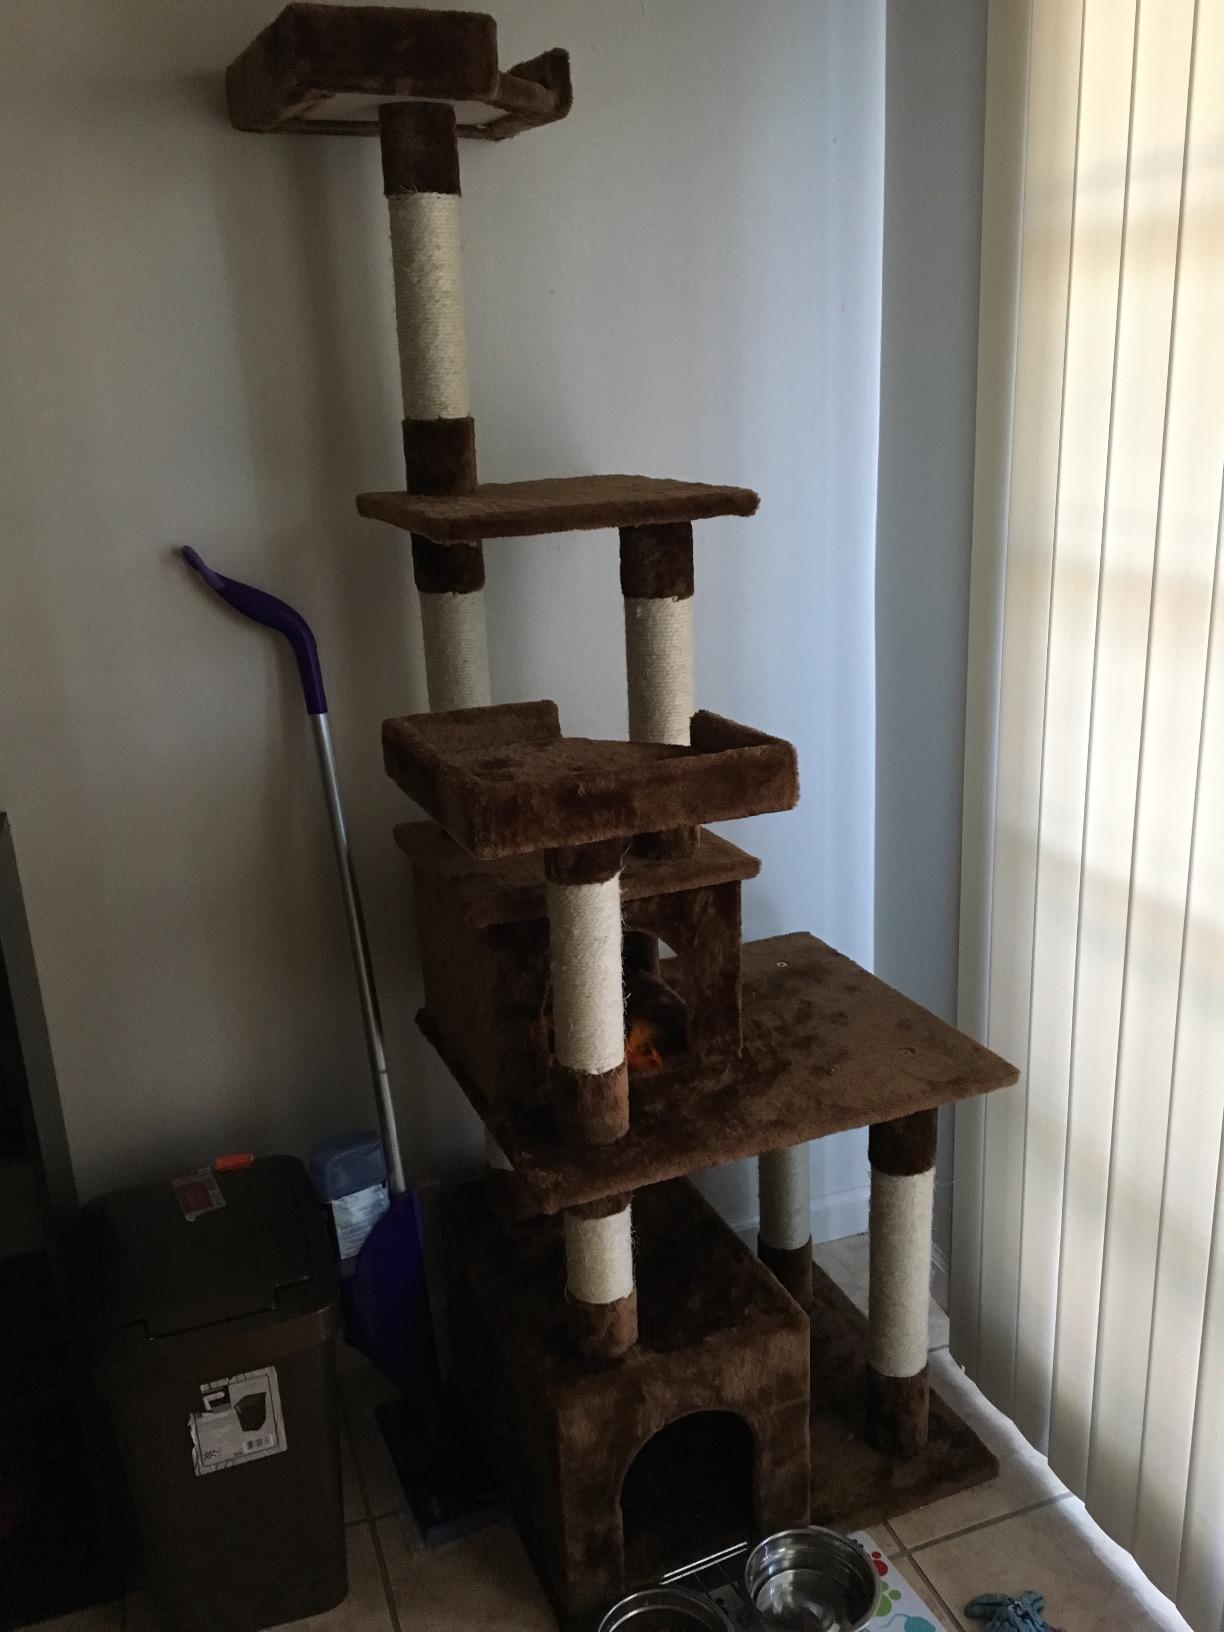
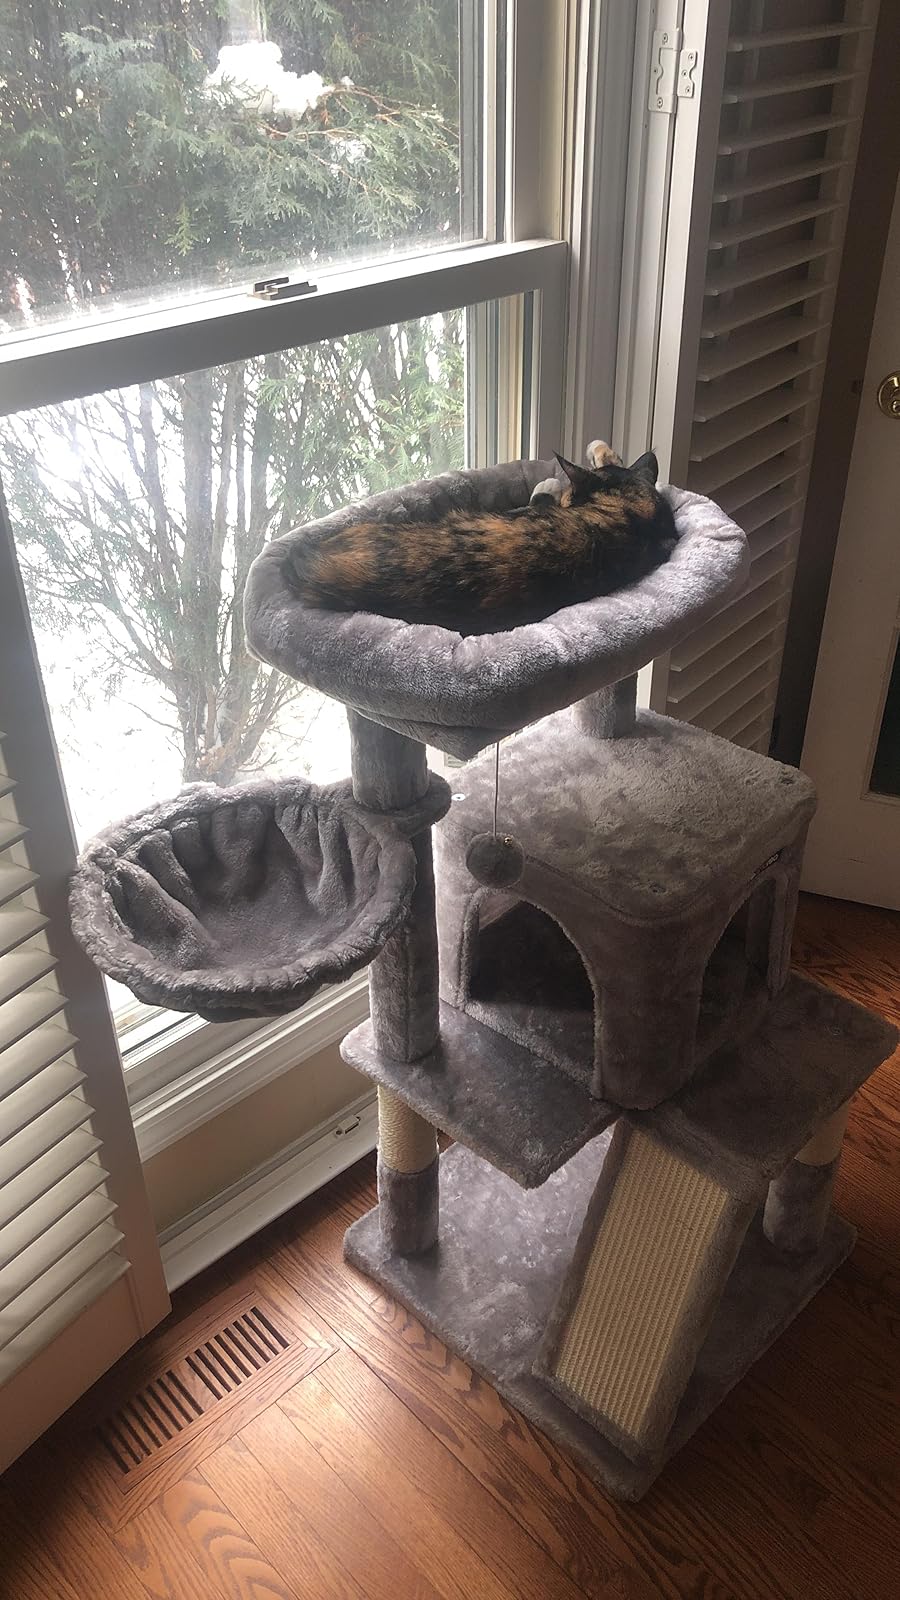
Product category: items_cat tree
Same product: no